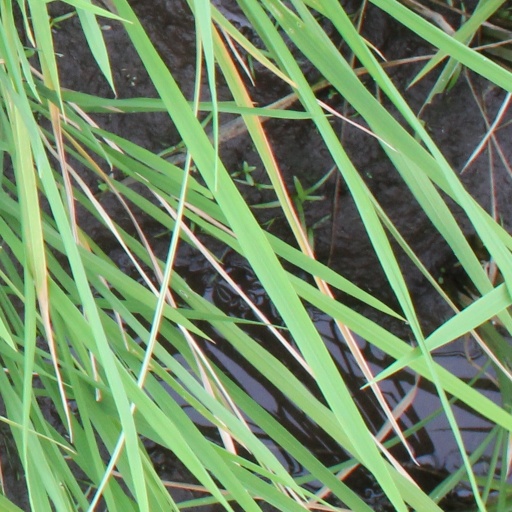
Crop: rice